Dmitri Khlebosolov

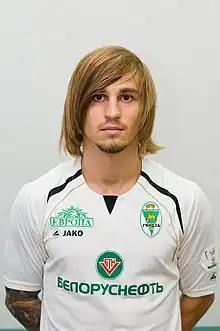
Khlebosolov with Gomel in 2013

Dmitri Khlebosolov (born 7 October 1990) is a Belarusian former professional footballer who played as a forward.